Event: Nepal Earthquake
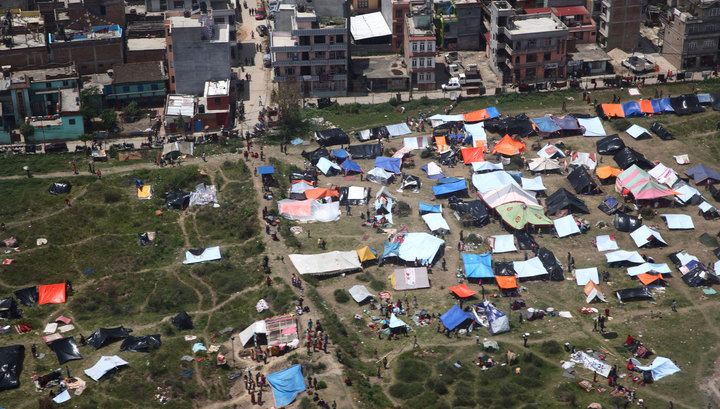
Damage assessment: damage